List of marine heterobranch gastropods of South Africa

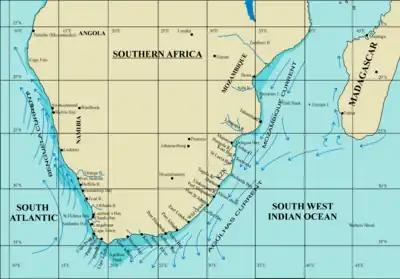
Map of the Southern African coastline showing some of the landmarks referred to in species range statements

The list of marine heterobranch gastropods of South Africa is a list of saltwater mollusc species that form a part of the molluscan fauna of South Africa. This list does not include the land or freshwater molluscs.